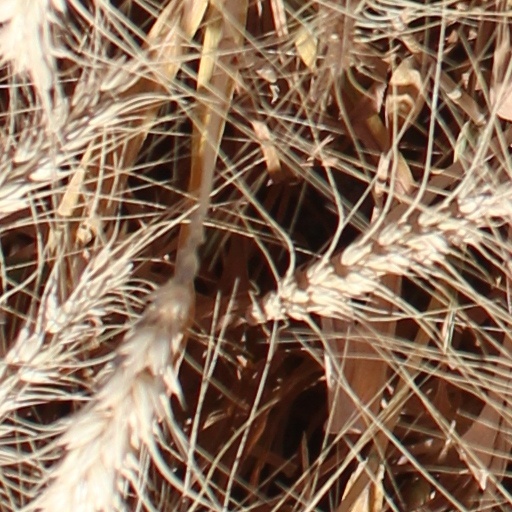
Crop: wheat